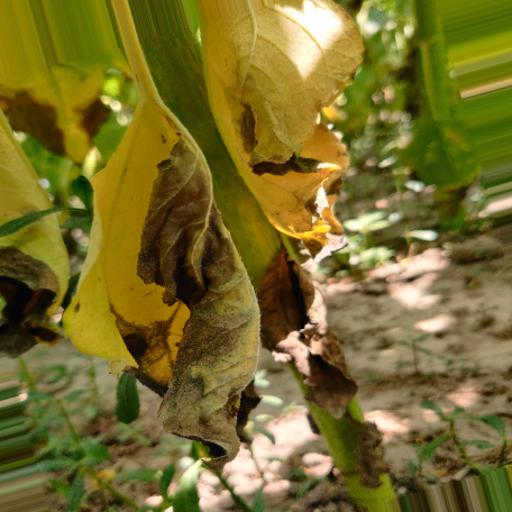
Label: Leaf_scars